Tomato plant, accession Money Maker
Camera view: horizontal (90 deg, fisheye); turntable rotation: 180 degrees
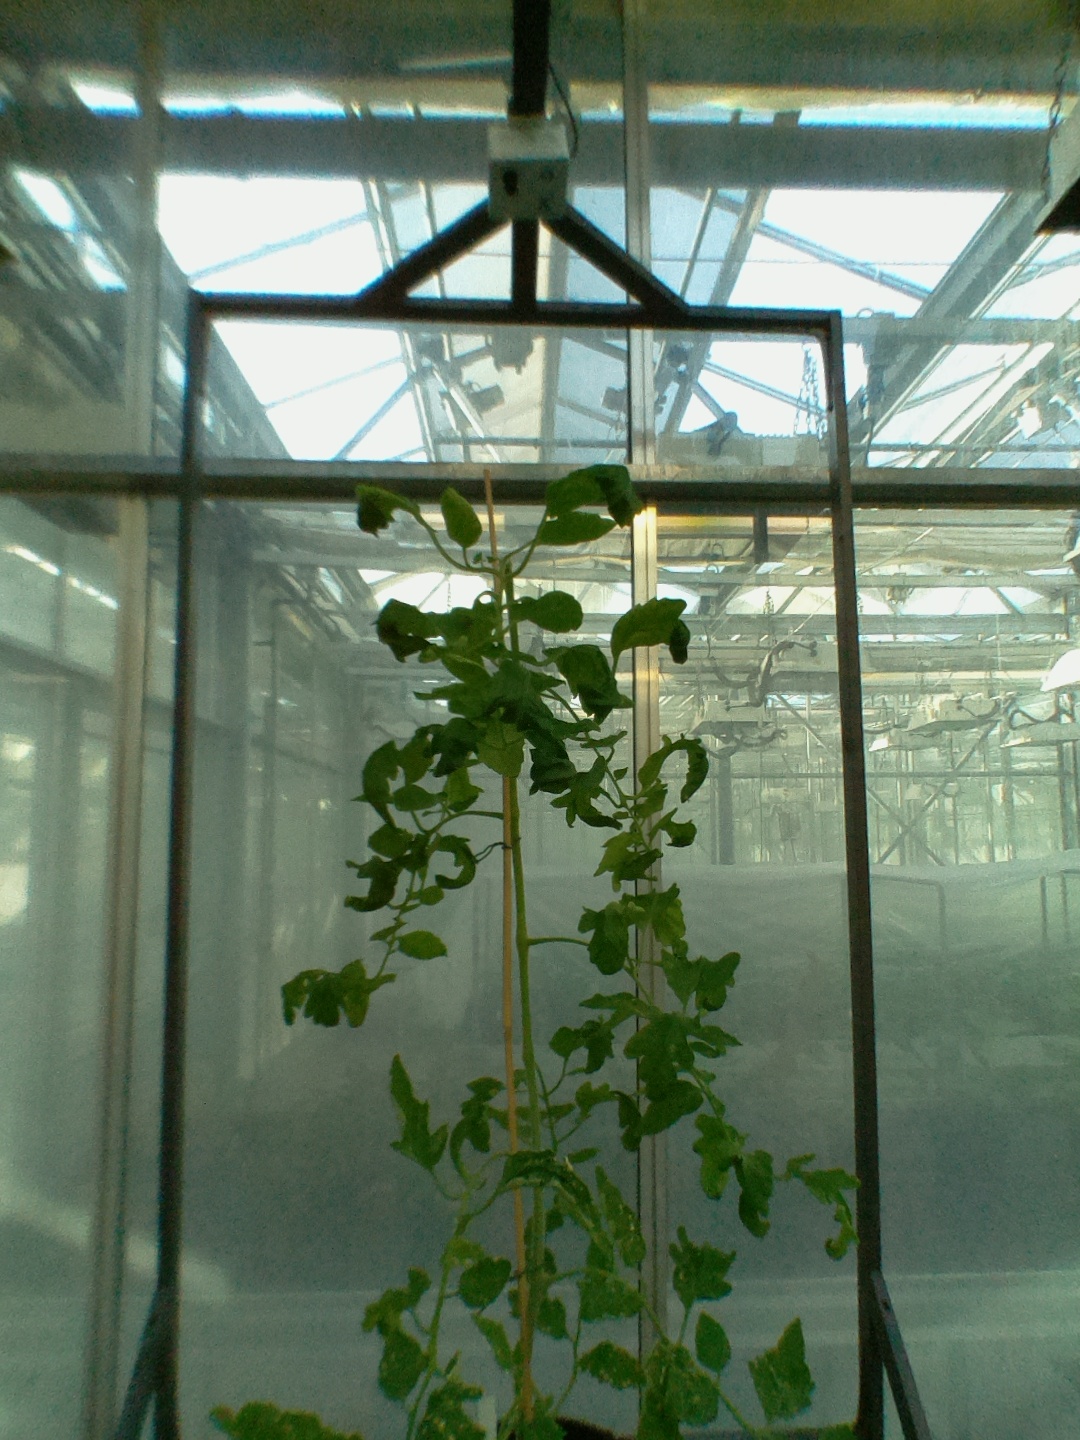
BBCH growth stage 52: 2 inflorescences visible